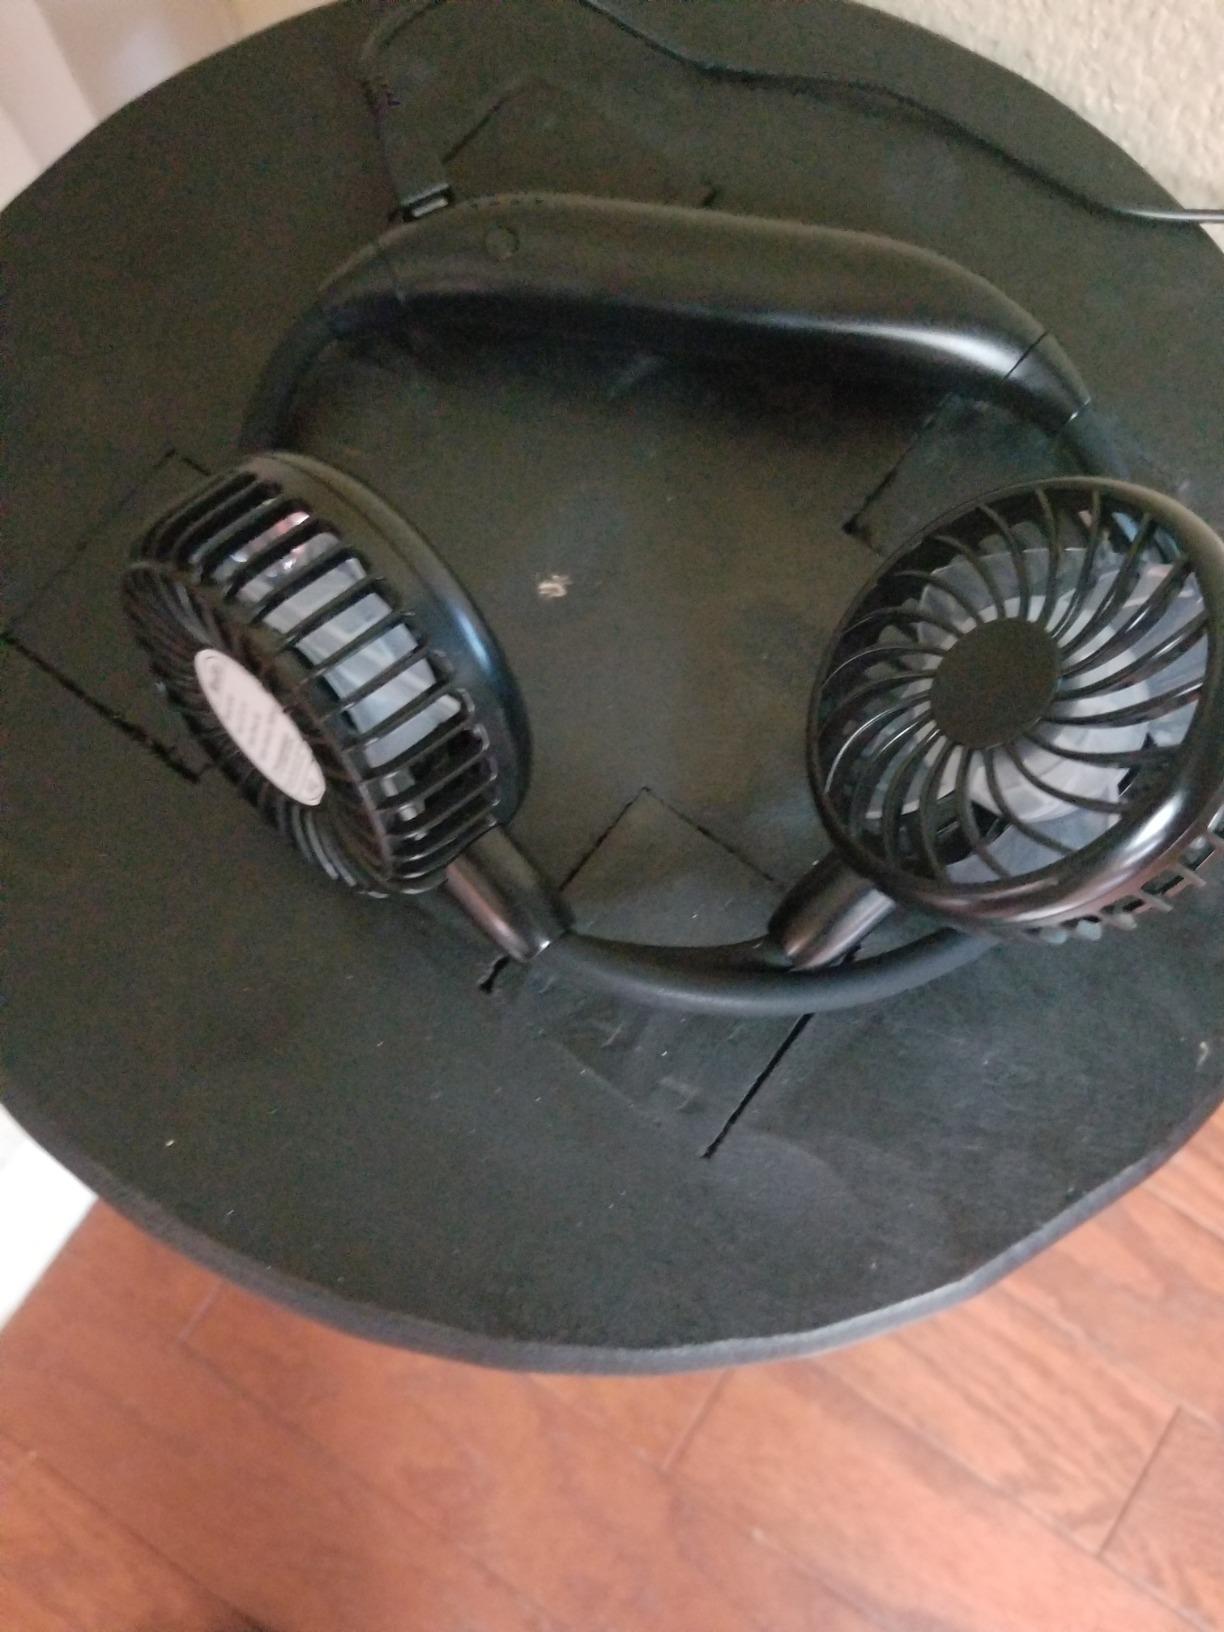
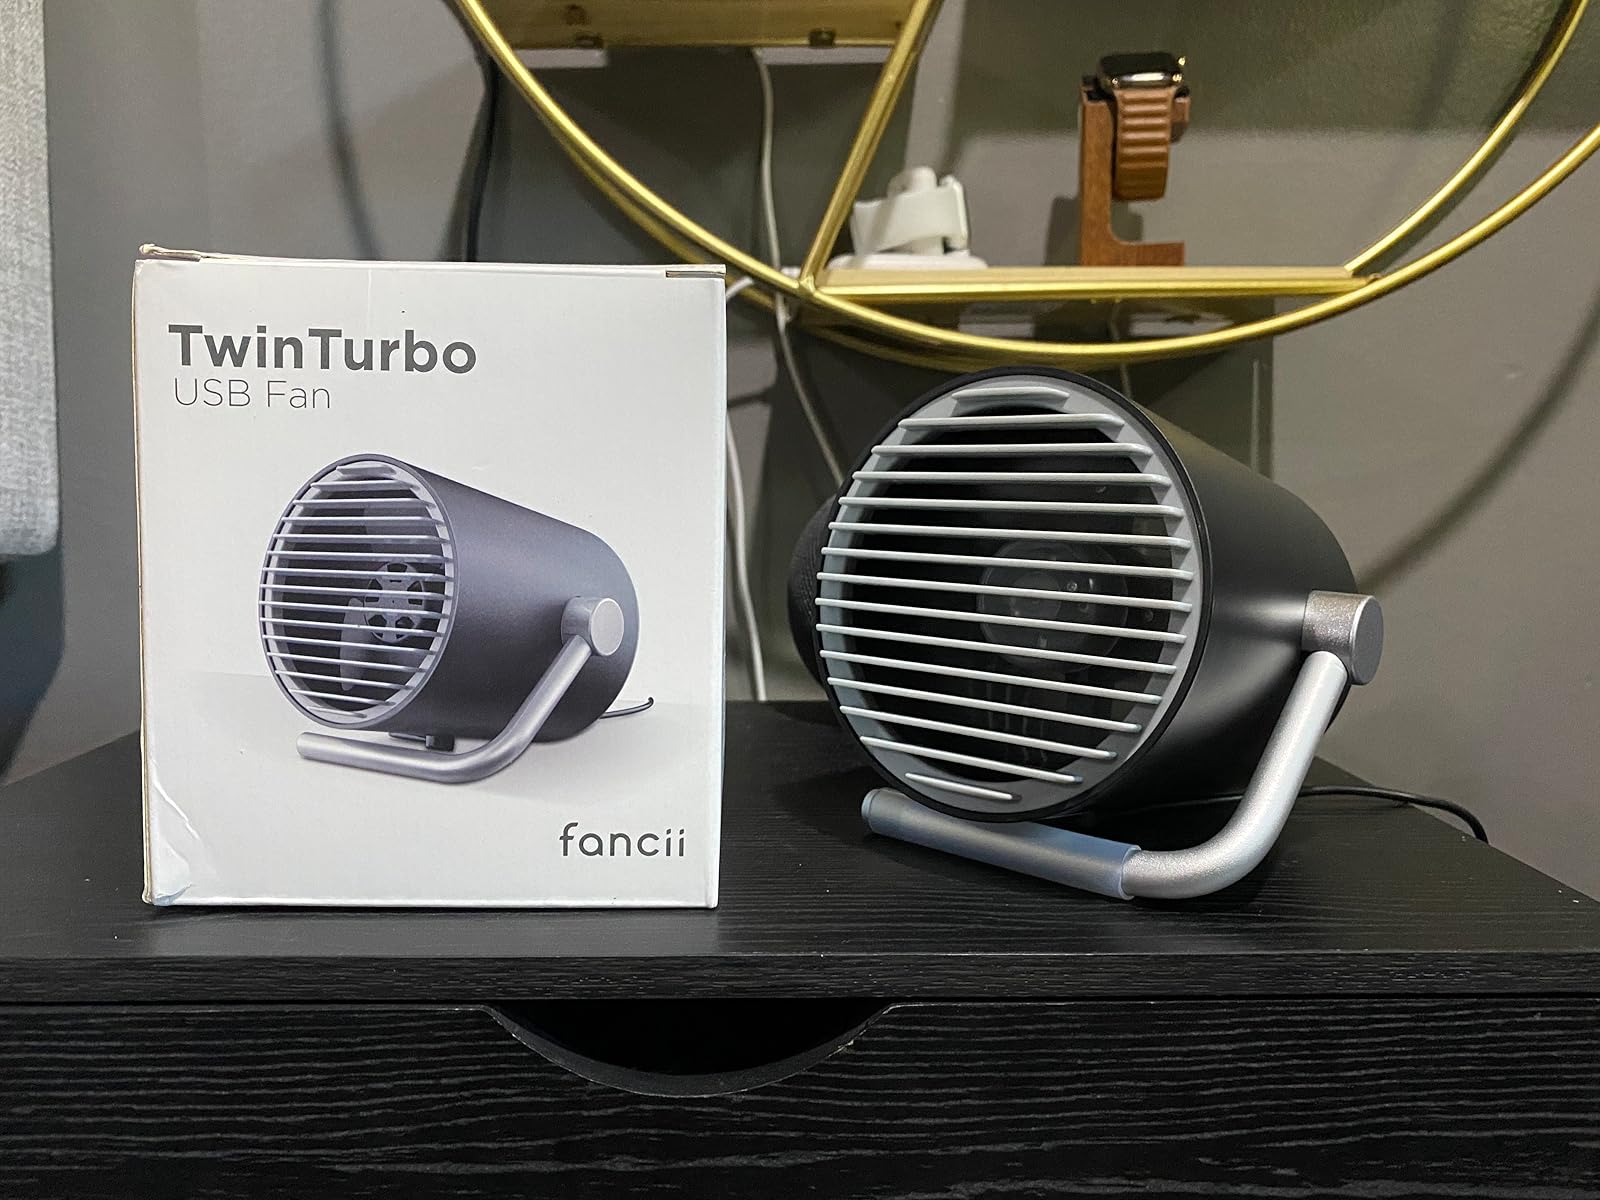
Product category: fan
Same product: no